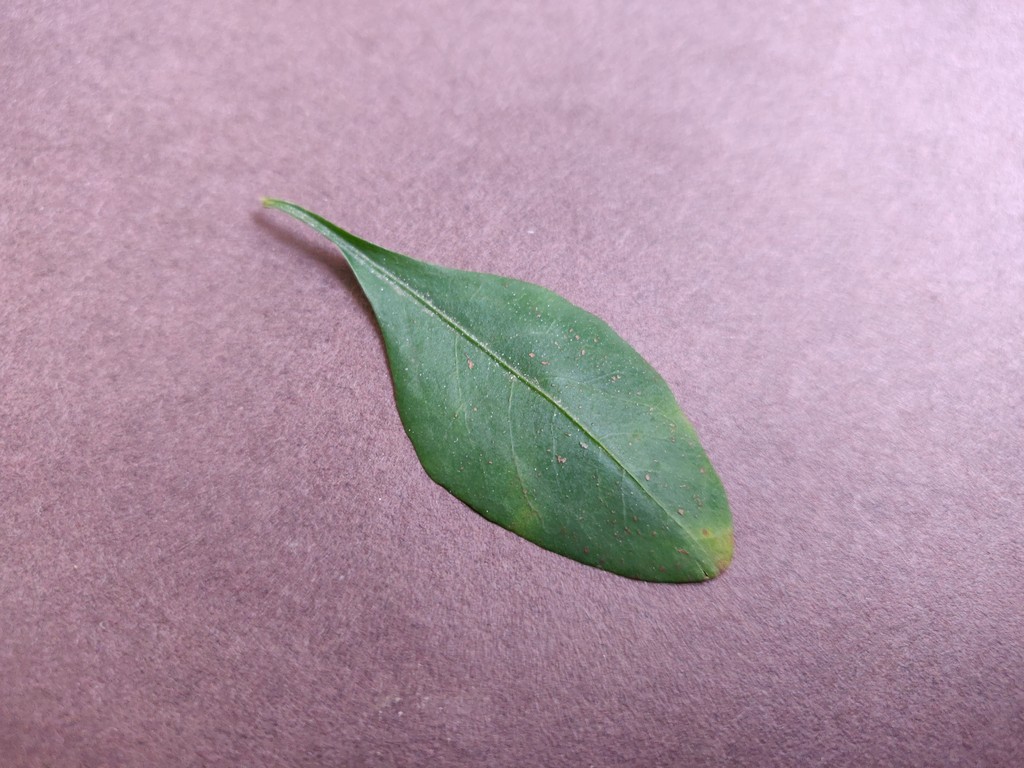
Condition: Unhealthy
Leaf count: single
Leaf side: front